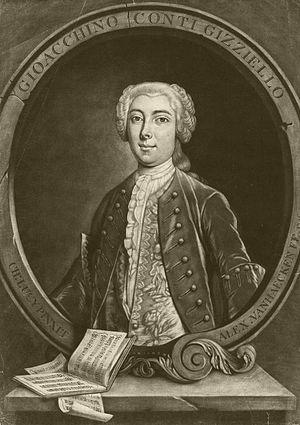
Gioacchino Conti, dit Il Gizziello, né à Arpino le 28 février 1714 et mort à Rome le 25 octobre 1761, est un castrat et soprano italien.
3 janvier : Artasersès, opéra de Johann Christian Bach, créé à Turin.